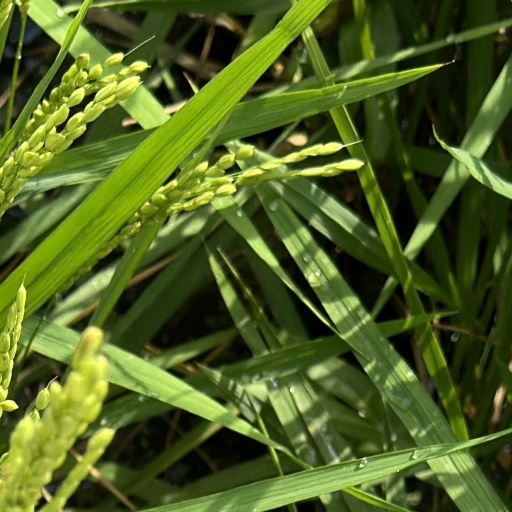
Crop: rice